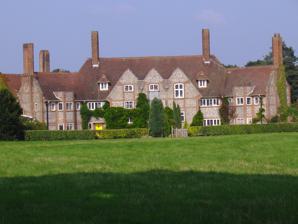
Building: Kelling Hall
Country: Unknown
Year built: 1913
Grade ll building in Kelling, Norfolk, England Kelling Hall Kelling Hall. South-west elevation General information Architectural style Arts and Craft style Town or city Kelling Country England Coordinates 52°55′57″N 1°06′33″E / 52.9324°N 1.1093°E / 52.9324; 1.1093 Completed 1913 Technical details Structural system Norfolk Red Brick, Flintwork with tiled roof Design and construction Architect(s) Sir Edward Maufe Kelling Hall is a Grade II* listed building situated in the civil parish of Kelling in the English county of Norfolk . It is 0.7 miles from the parish of Holt and overlooks the North Norfolk coastline at a height of 171 feet above sea level. The grounds consist of 1,600 acres and originally came with seven cottages, 11 holiday properties and 10 homes in the village of Holt. It was built in 1913 for Henri Deterding , who was one of the founders of the Royal Dutch Petroleum Company . It is noted as being the first design by the architect Sir Edward Maufe who designed it in the Arts and Craft style with a butterfly plan . The hall has a shooting lodge, tennis courts and an outdoor swimming pool. It has five main reception rooms and thirteen bedrooms. The hall was privately owned by James Deterding, the grandson of Henri, until September 2008 when it was sold for £25,000,000 to the recycling tycoon Gary Widdowson, who now resides there with his family. The seven cottages, 11 holiday properties and 10 homes in Holt that originally came with Kelling Hall, now belong to Kelling Estates, who operate a luxury holiday business. It was once the home of film star Richard Greene , best known as Robin Hood in the 1950s TV series. References